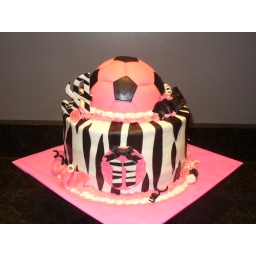
Cookies and cream cake with cookies and cream buttercream icing. Covered in buttercream icing. Soccer ball is covered in marshmallow fondant. All accents are marshmallow fondant.